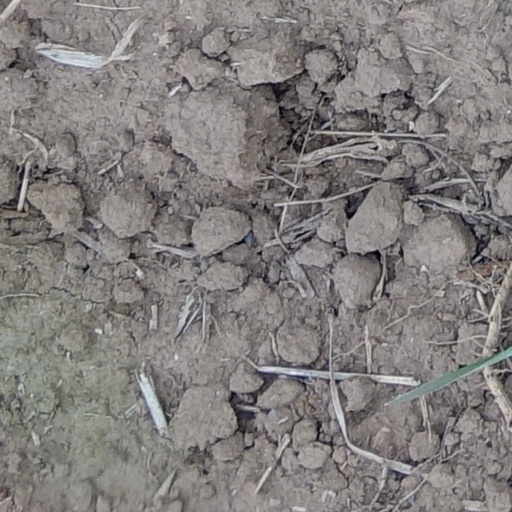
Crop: wheat